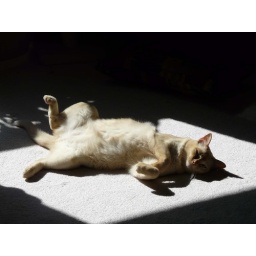
This the sight that greeting me upon entering my house after shooting the tiger shots - a wannabe &amp;quot;big&amp;quot; cat.